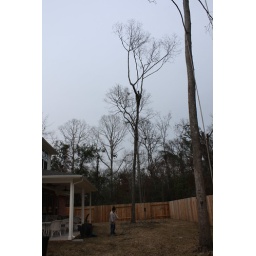
Another tree trimmer in the water oak in the back yard on 1-19-10